HLKZ-TV

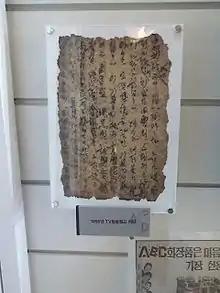
HLKZ-TV drama script from 1956

The first film broadcast by the station was "Death Row Prisoner," directed by Choi Chang Bong, while the first TV drama broadcast was an adaptation of "Heaven's Gate", an Irish play, in August. Still in 1956, it broadcast an animated commercial for Lucky Toothpaste (Lucky now being a part of the LG conglomerate, the unit being a part of LG Chem since 2009), the first animation produced for television.